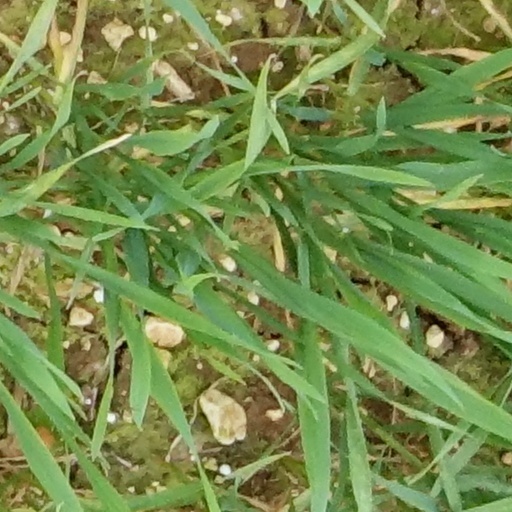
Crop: wheat